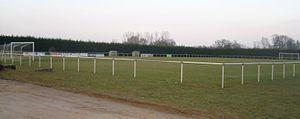
Stade de foot à Mellecey
Mellecey est une commune française située dans le département de Saône-et-Loire, à environ dix kilomètres au nord-ouest de Chalon-sur-Saône en région Bourgogne-Franche-Comté.